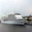
Label: ship